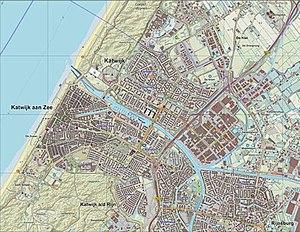
Topographie de Katwijk aan Zee et de ses environs.
Katwijk aan Zee est une localité et un ancien village situé dans la commune de Katwijk, dans la province néerlandaise de Hollande-Méridionale. Au 1ᵉʳ janvier 2017, sa population s'élève à 14 040 habitants.